Delzie Demaree

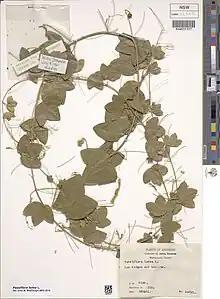
Herbarium specimen of Passiflora lutea, collected by Delzie Demaree in Arkansas, 1961.

Delzie Demaree (15 September 1889 – 2 July 1987) was an American botanist, and plant collector. His place of death is reported as Bonham, Arkansas or Texas.